Schistosoma

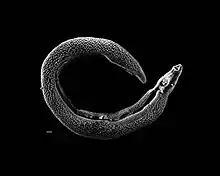
Electron micrograph of an adult male "Schistosoma" parasite worm. The bar (bottom left) represents a length of 500 μm.

The origins of this genus remain unclear. For many years it was believed that this genus had an African origin, but DNA sequencing suggests that the species ("S. edwardiense" and "S. hippopotami") that infect the hippo ("Hippopotamus amphibius") could be basal. Since hippos were present in both Africa and Asia during the Cenozoic era, the genus might have originated as parasites of hippos. The original hosts for the South East Asian species were probably rodents.